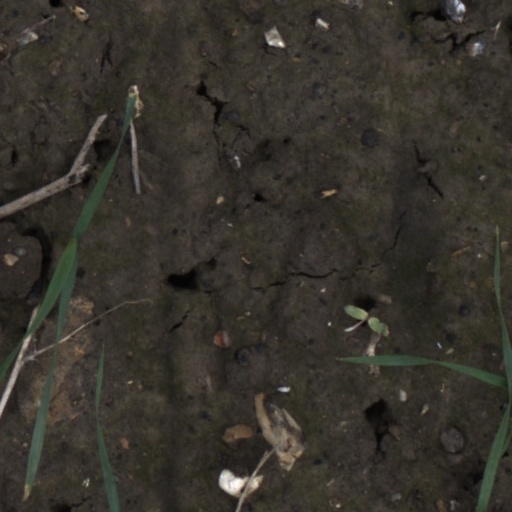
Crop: wheat